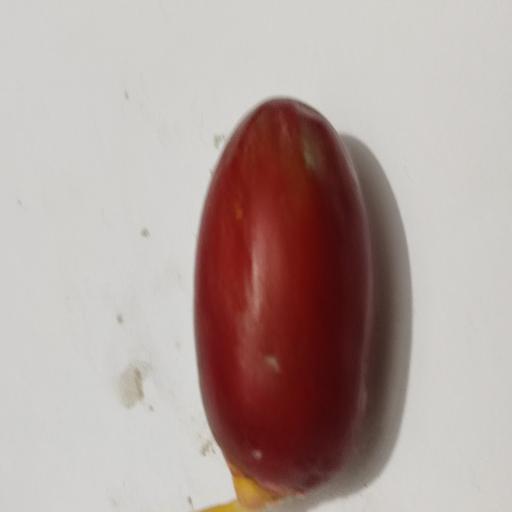
Crop type: Date Palm